Lontara script

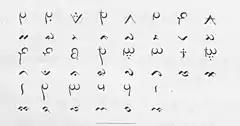
Table of "Lontara Bilang-bilang" letters with standard Lontara equivalence as recorded by Matthes (1883)

Lontara script has a traditional ciphered version called Lontara Bilang-bilang which is sometimes used specifically to write "basa to bakke’" , a kind of word game, and "élong maliung bettuanna" , riddles that utilizes "basa to bakke’". In "élong maliung bettuanna", audience are asked to figure the correct pronunciation of a seemingly meaningless poem. When given in the form of Lontara text, the riddle giver would read the text in one way and audience may guess alternative readings of the same text to reveal the poem's hidden message.